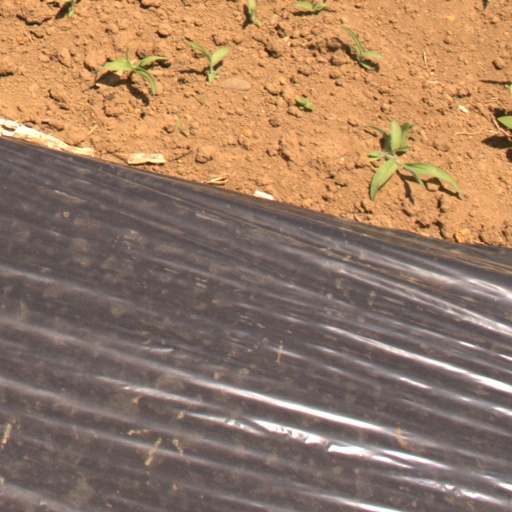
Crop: Jerusalem artichoke